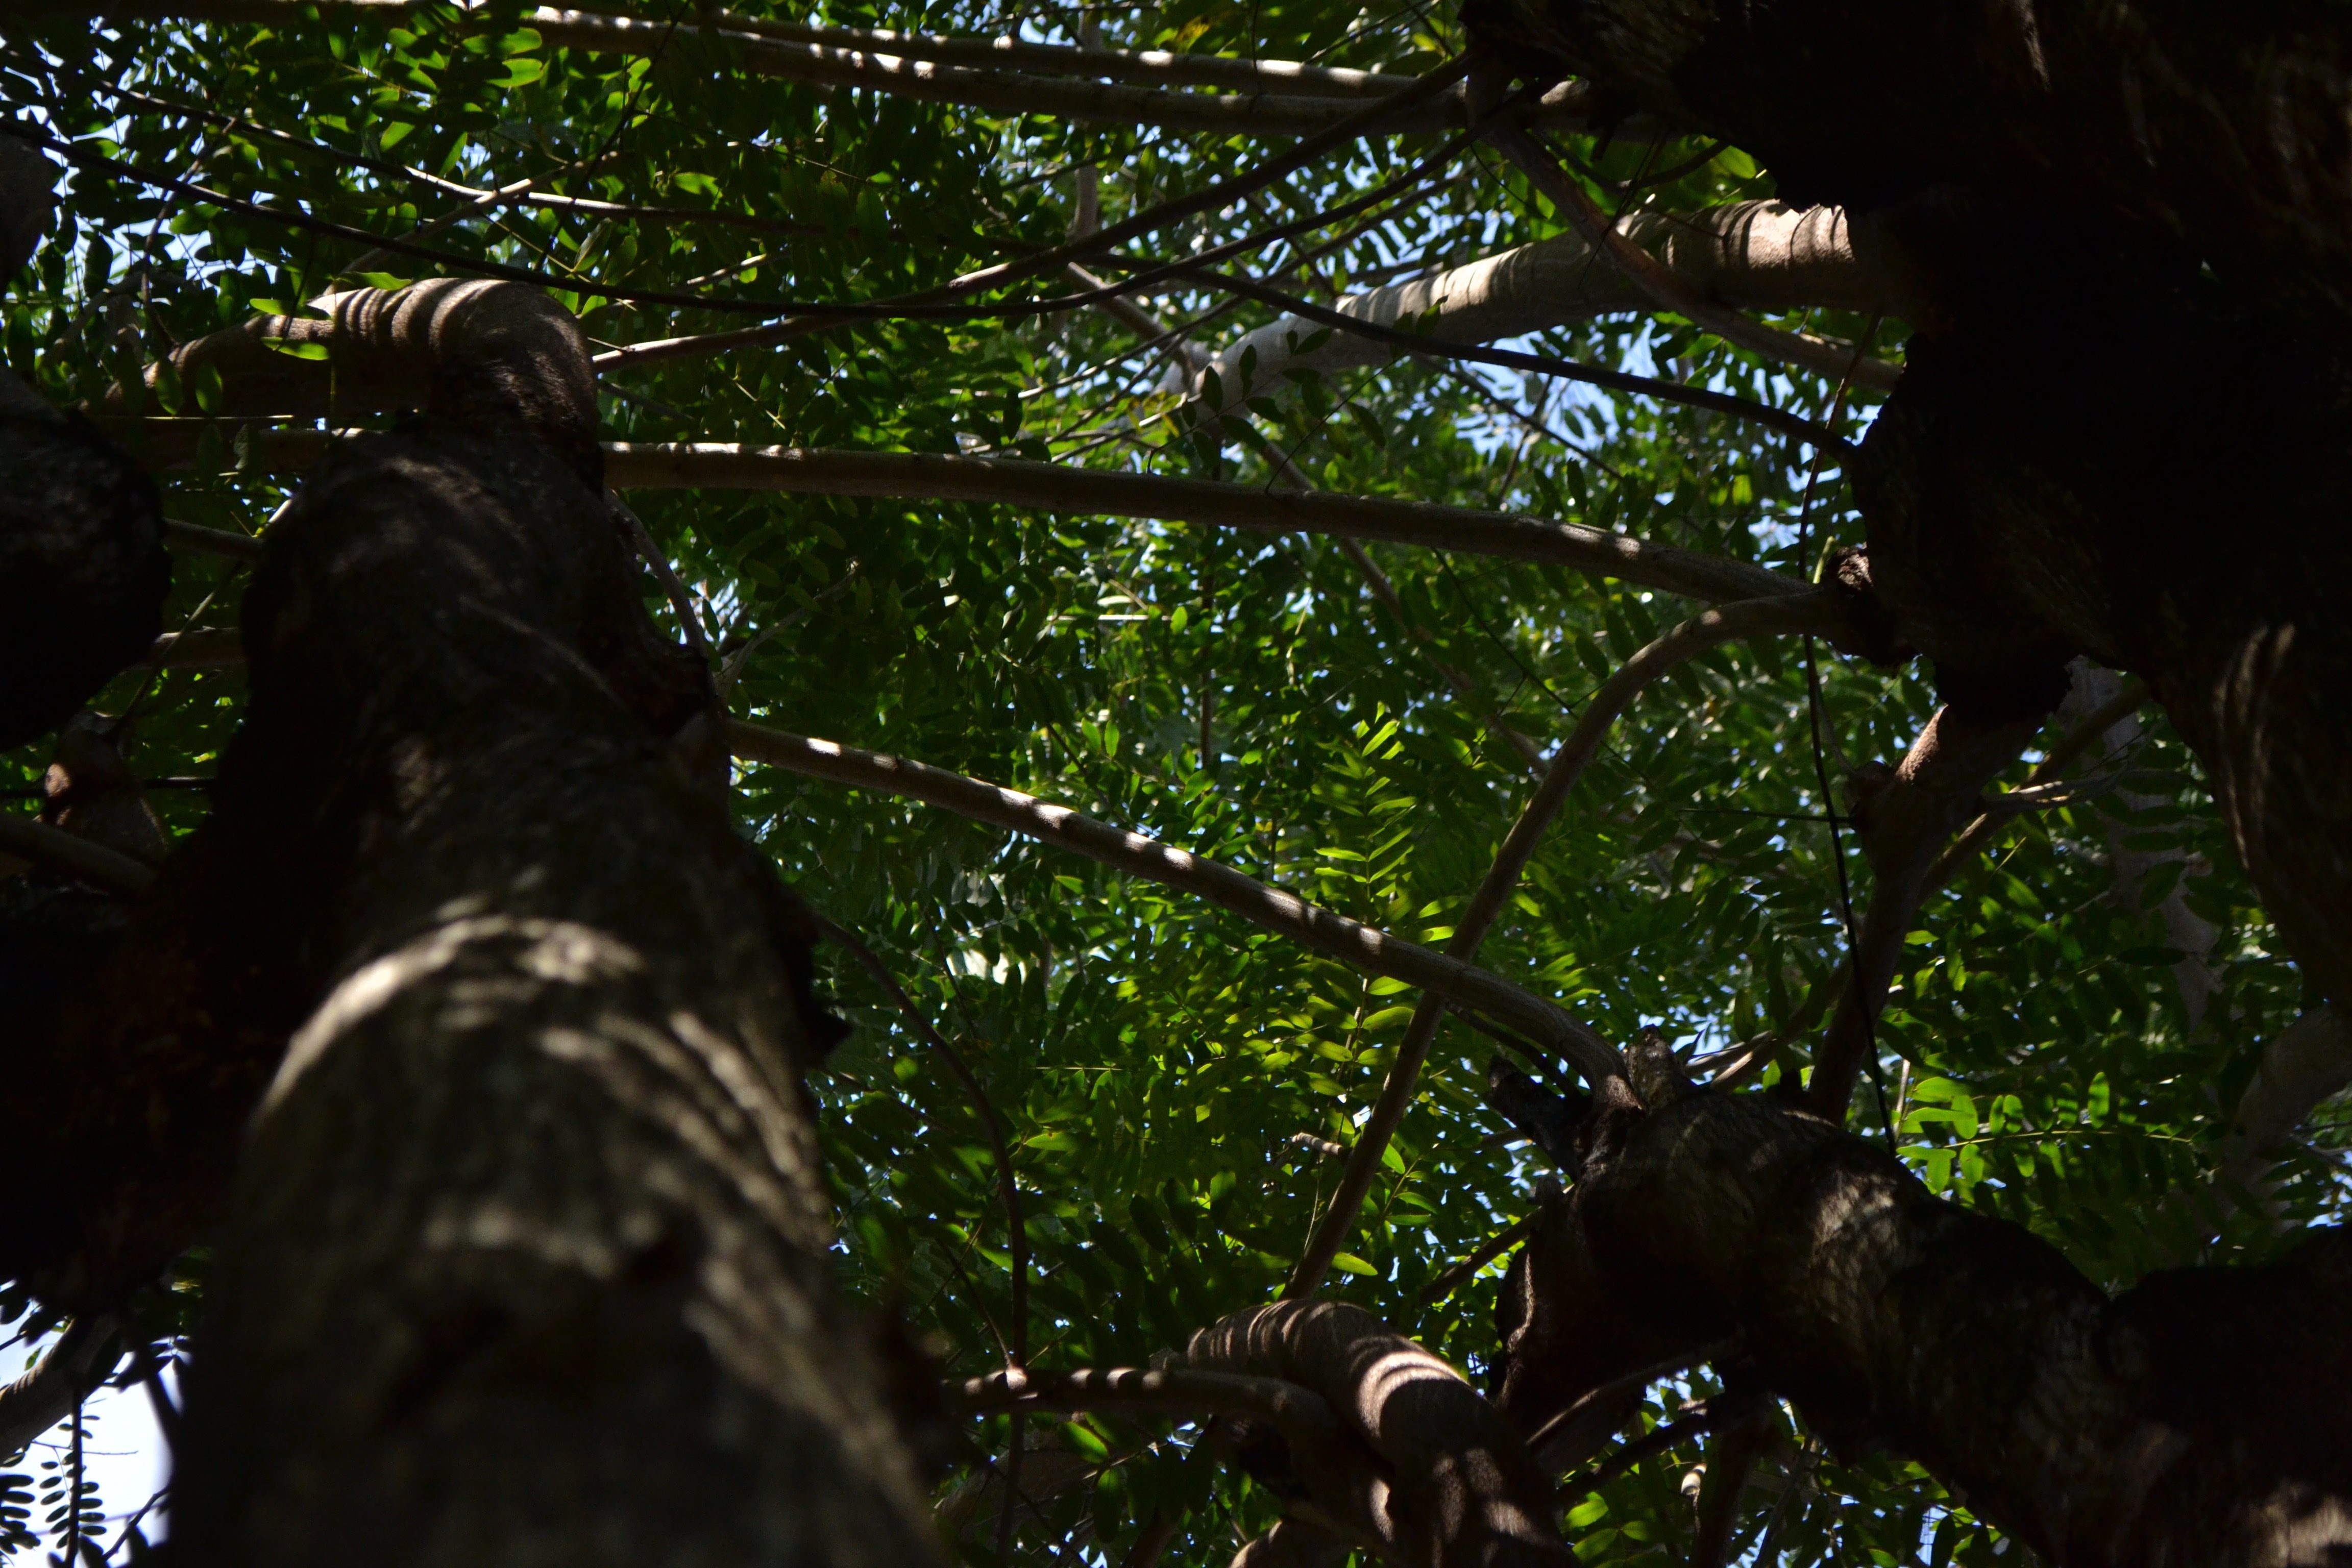
tree, nature, forest, branch, plant, leaf, wildlife, zoo, jungle, fauna, rainforest, woodland, habitat, natural environment, woody plant